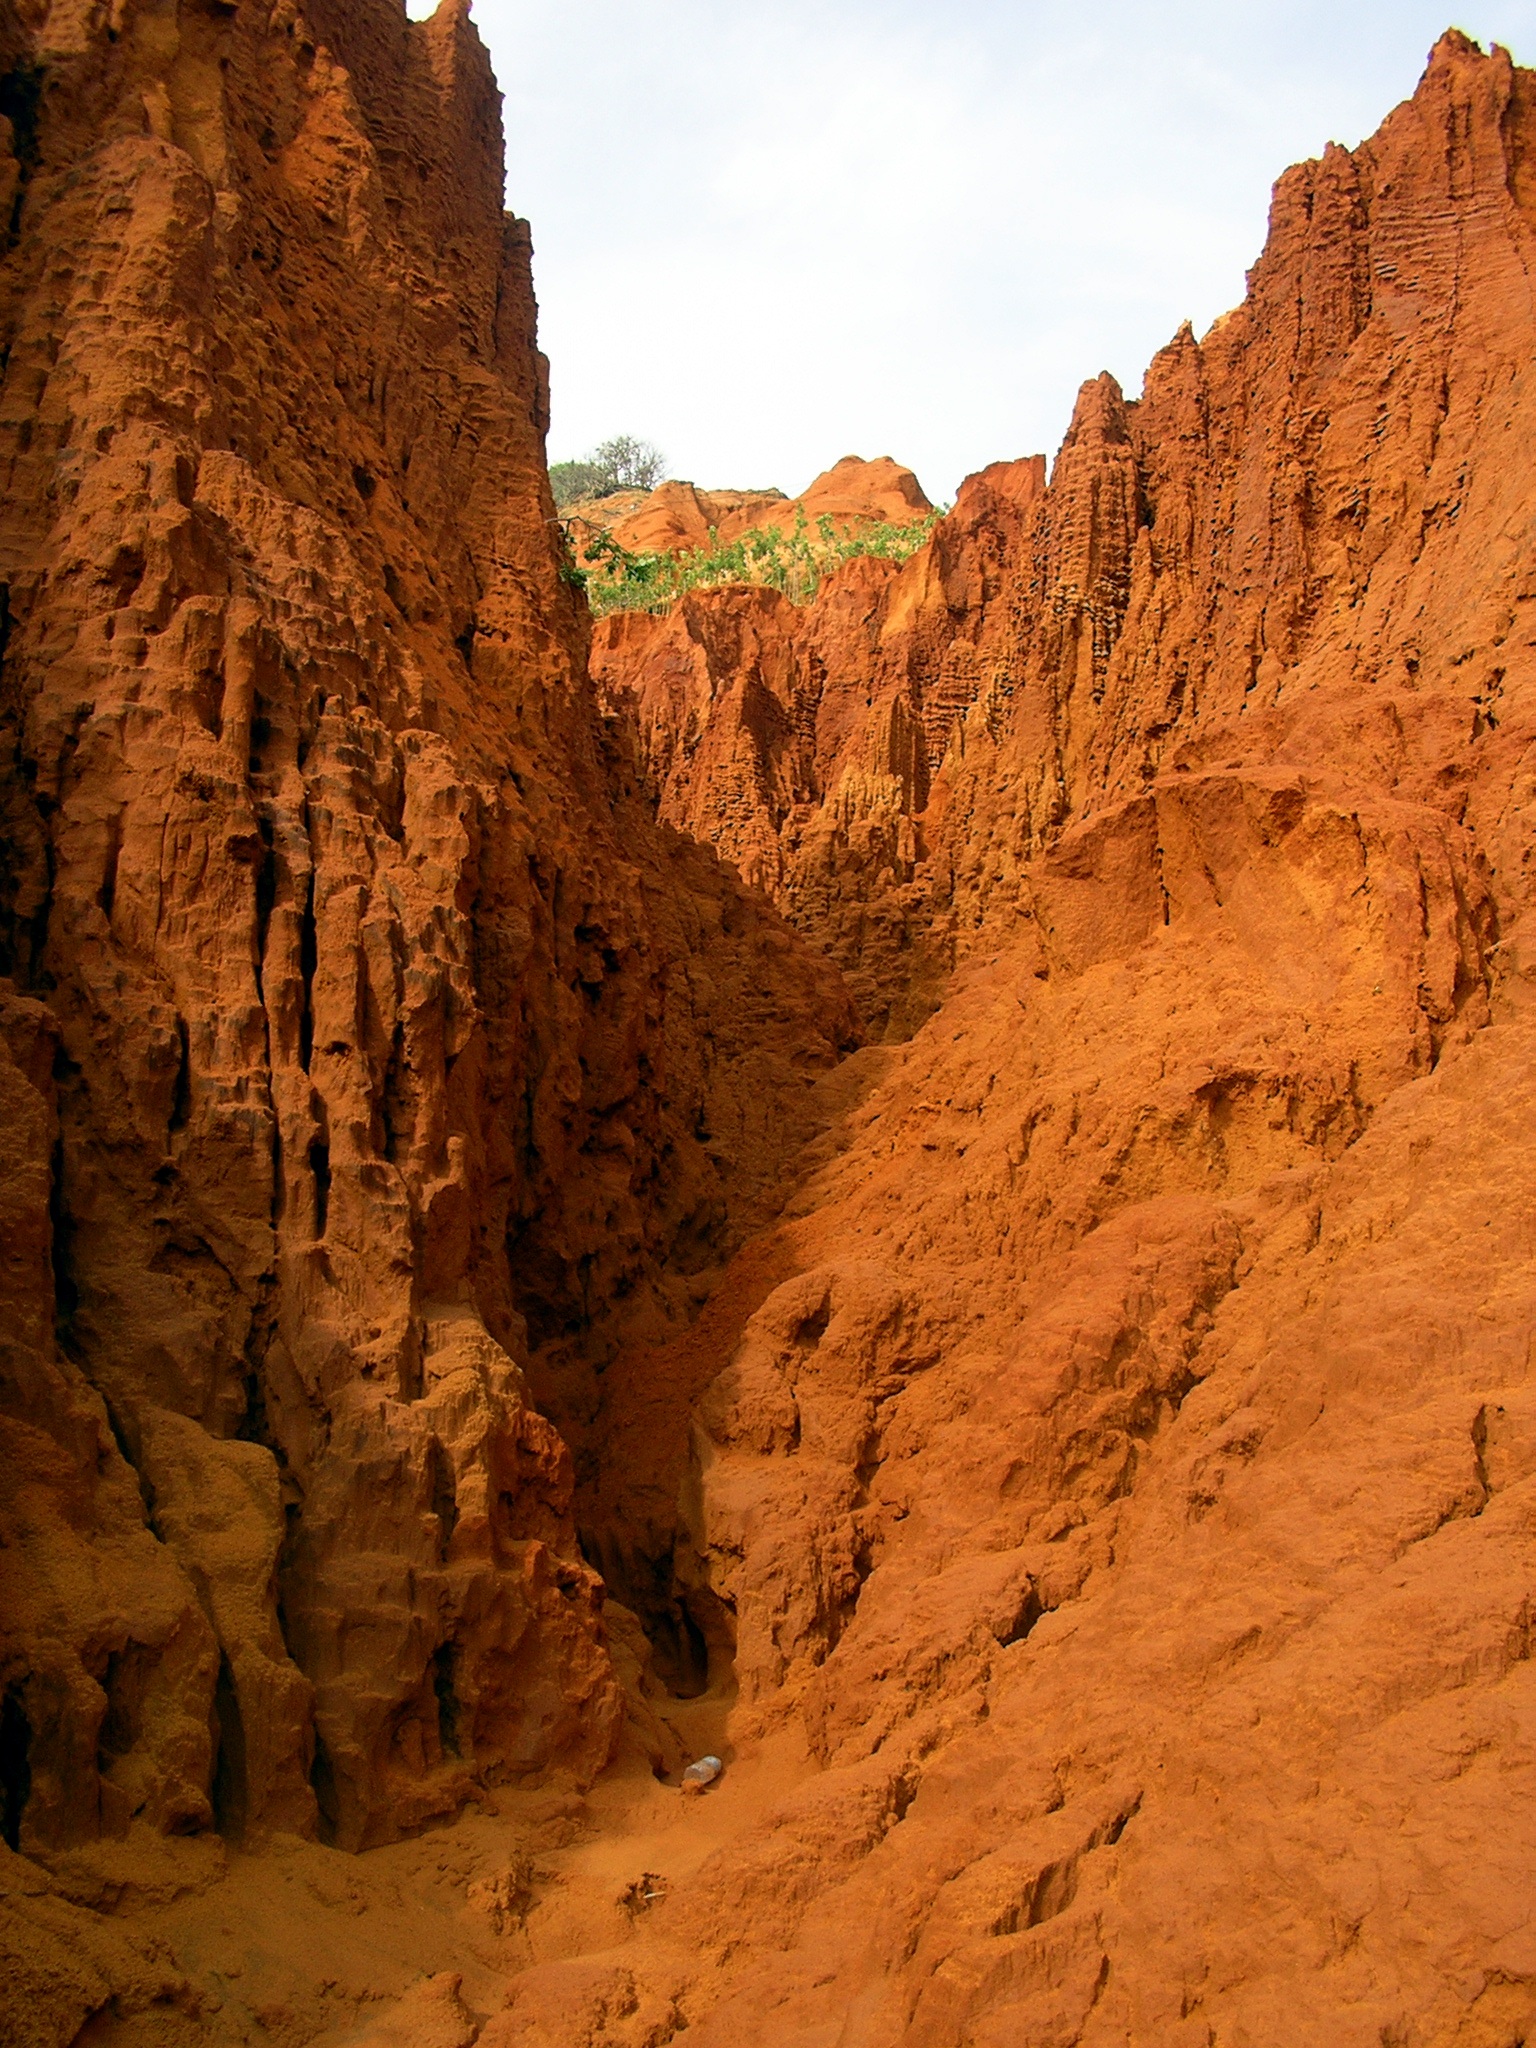
landscape, sand, rock, valley, vacation, formation, cliff, arch, soil, canyon, terrain, material, geology, badlands, plateau, vietnam, wadi, red canyon, landform, mui ne, red sand, geographical feature, sand canyon